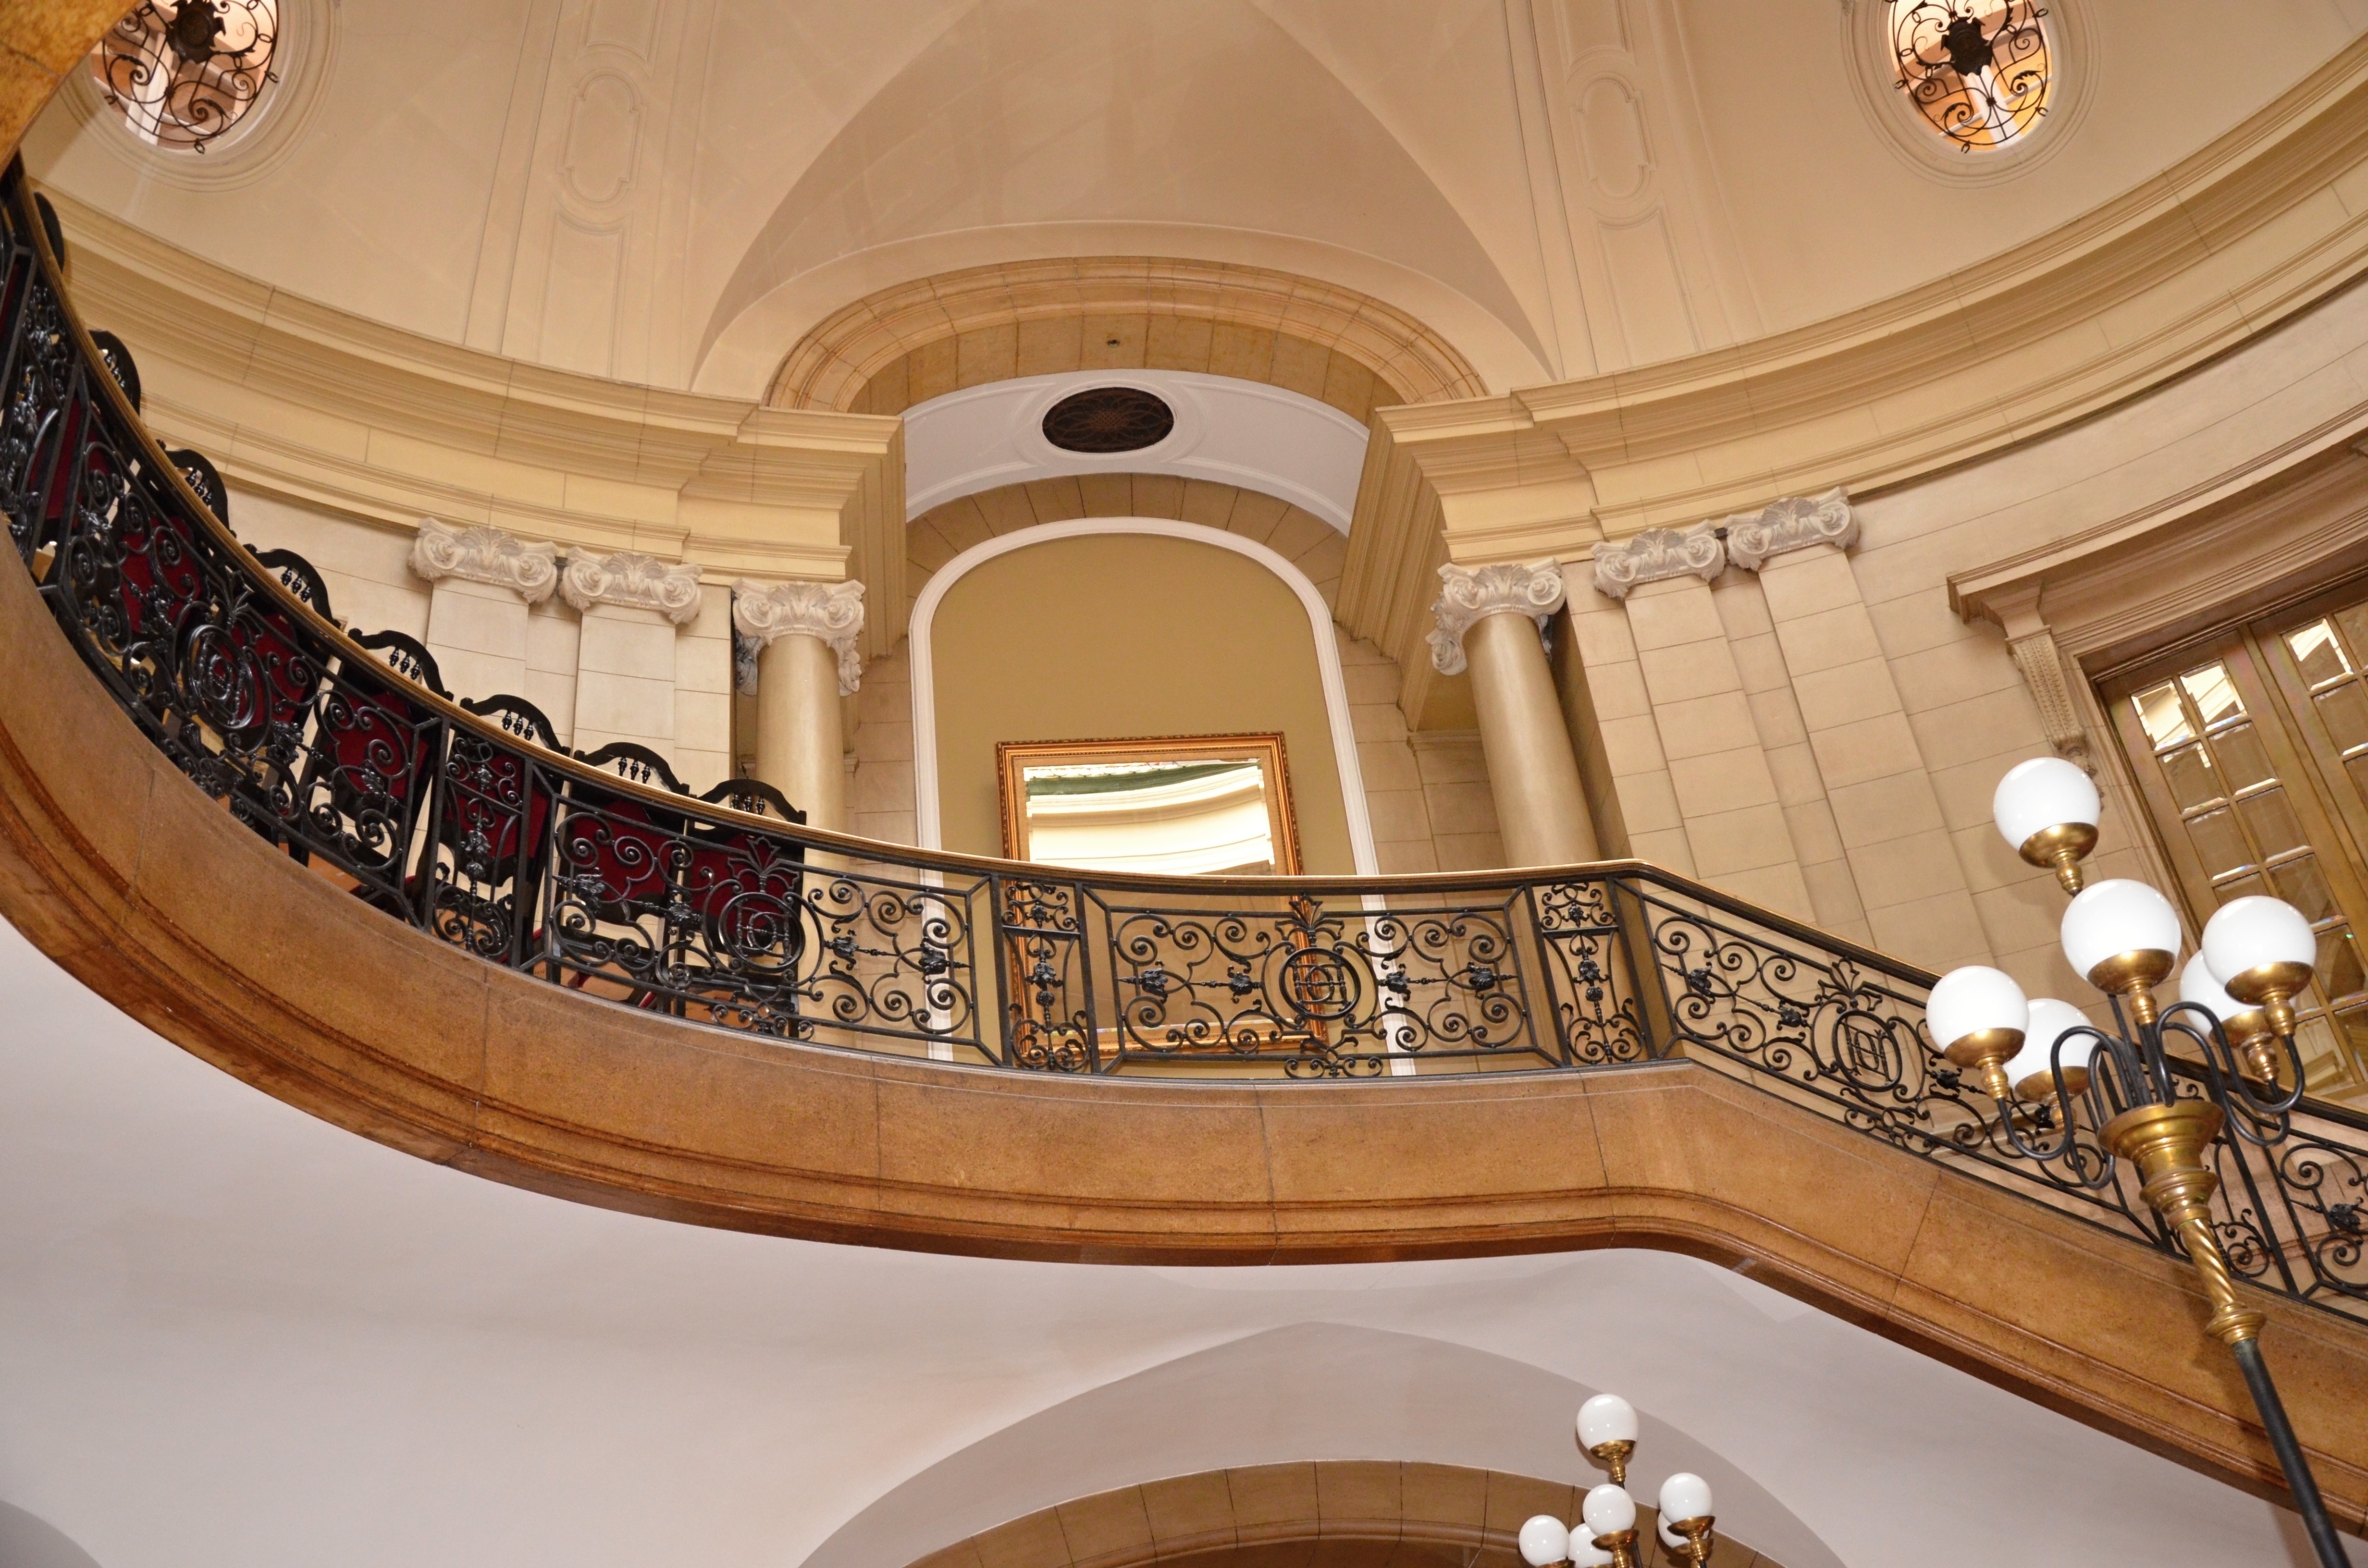
retro, mansion, building, palace, old, monument, ceiling, room, interior design, poland, estate, lobby, the palace